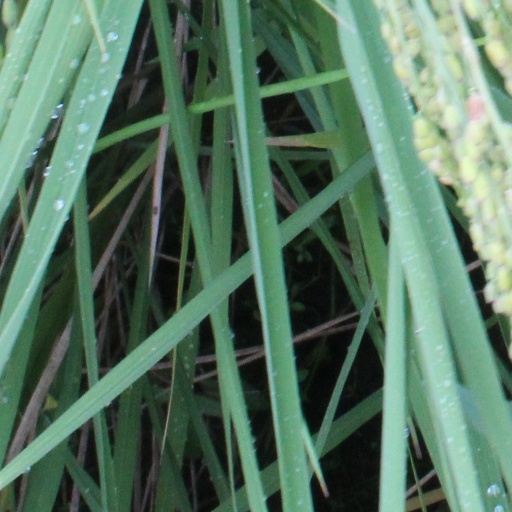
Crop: rice